Scotland in the Early Middle Ages

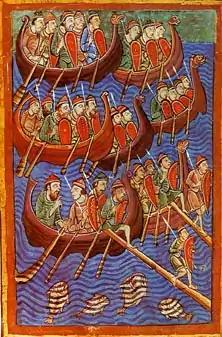
Danish seamen, painted mid-12th century

The balance between rival kingdoms was transformed in 793 when ferocious Viking raids began on monasteries like Iona and Lindisfarne, creating fear and confusion across the kingdoms of North Britain. Orkney, Shetland and the Western Isles eventually fell to the Norsemen. The king of Fortriu, Eógan mac Óengusa, and the king of Dál Riata, Áed mac Boanta, were among the dead after a major defeat by the Vikings in 839. A mixture of Viking and Gaelic Irish settlement in south-west Scotland produced the Gall-Gaidel, the "Norse Irish", from which the region gets the modern name Galloway. Sometime in the 9th century, the beleaguered kingdom of Dál Riata lost the Hebrides to the Vikings, when Ketil Flatnose is said to have founded the Kingdom of the Isles. These threats may have speeded a long-term process of gaelicisation of the Pictish kingdoms, which adopted Gaelic language and customs. There was also a merger of the Gaelic and Pictish crowns, although historians debate whether it was a Pictish takeover of Dál Riata, or the other way around. This culminated in the rise of Cínaed mac Ailpín (Kenneth MacAlpin) in the 840s, which brought to power the House of Alpin, who became the leaders of a combined Gaelic-Pictish kingdom. In 867 the Vikings seized Northumbria, forming the Kingdom of York; three years later they stormed the Briton fortress of Dumbarton and subsequently conquered much of England except for a reduced Kingdom of Wessex, leaving the new combined Pictish and Gaelic kingdom almost encircled.